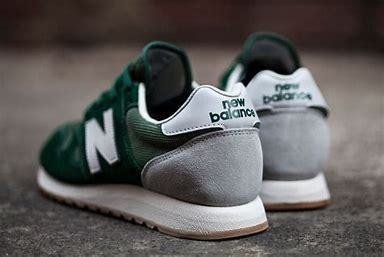
Brand: New
Model: Balance 520